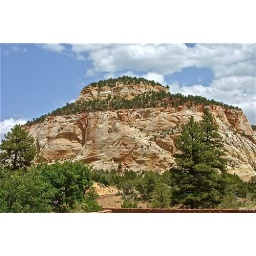
Like the contrasts in the green of the trees and the rock.